New York State Route 31

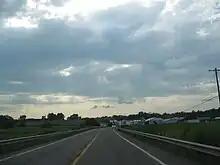
Approaching NY 89 on NY 31 westbound in Tyre

From Palmyra east, the route parallels the Erie Canal for a considerable distance. Between Palmyra and Newark, NY 31 dips into Ontario County for less than a mile (about 1.6 km) before reentering Wayne County. In Newark, NY 31 intersects NY 88. Farther east, in Lyons, it crosses NY 14 and the Erie Canal. At Clyde, NY 31 briefly overlaps NY 414 in the center of the village. Outside of Clyde, the Erie Canal veers off to the southeast while NY 31 continues east alongside the Rochester Subdivision to the hamlet of Savannah, the final centralized community within Wayne County. Here, NY 31 intersects NY 89 and follows it southward toward the Seneca County line. At the county line, NY 89 turns west to follow the county line while NY 31 heads southeast into Seneca County. The route proceeds across the northeasternmost corner of the county before crossing into Cayuga County via a bridge over the Erie Canal after just .